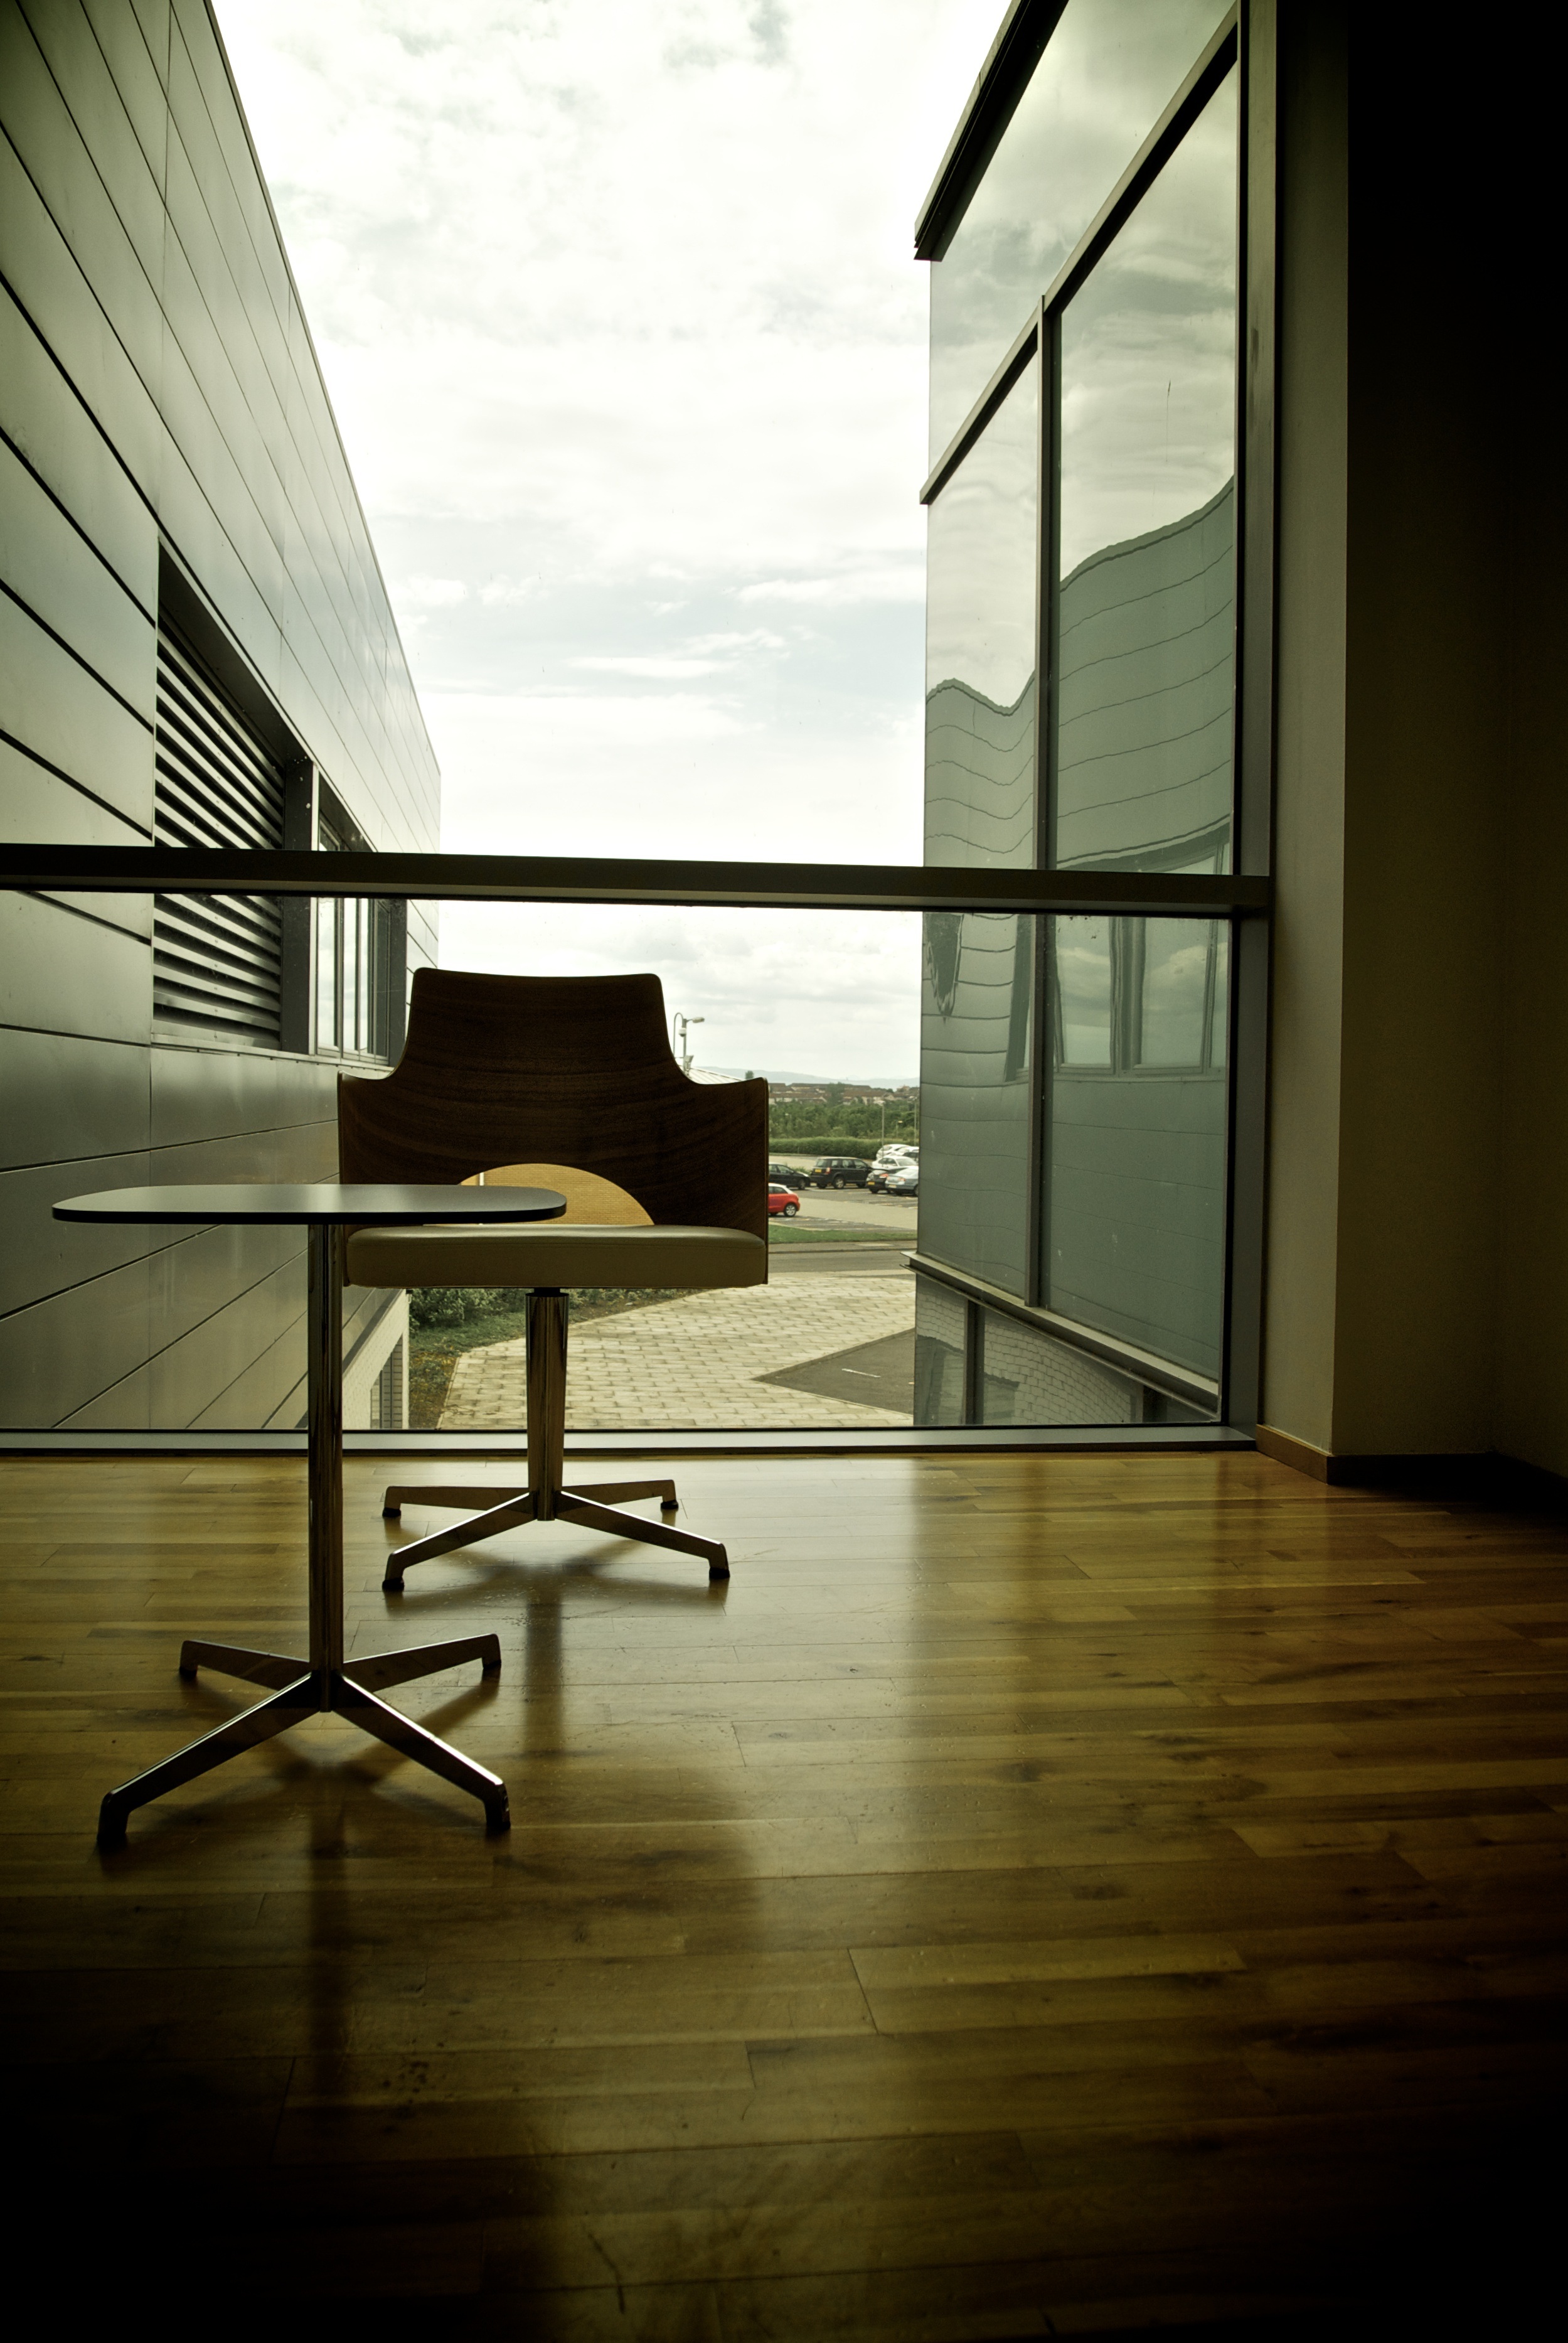
light, architecture, wood, white, house, floor, interior, window, glass, home, meeting, dusk, reflection, entrance, color, corporate, office, clean, darkness, professional, business, room, lighting, modern, lounge, interior design, luxury, design, gallery, commercial, center, image, lobby, shape, service, company, flooring, business centre, window covering, business services, business room